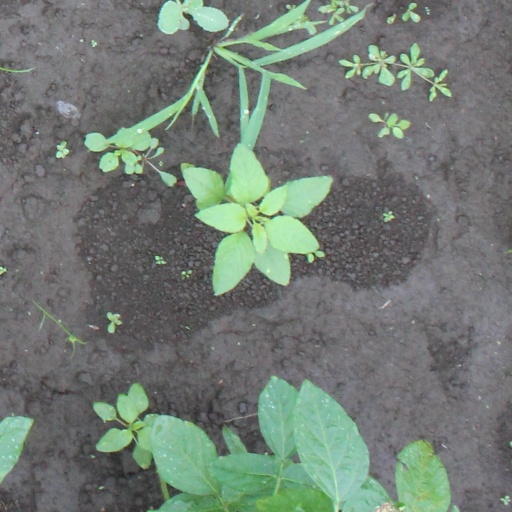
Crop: soybean